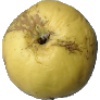
Label: Apple Golden 1